Narayana

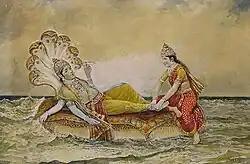
Vishnu as Narayana resting on Shesha on celestial waters, accompanied by his consort Lakshmi, 20th-century painting by M. V. Dhurandhar

Narayana is one of the forms and epithets of Vishnu. In this form, the deity is depicted in yogic slumber under the celestial ocean, symbolising the masculine principle and associated with his role of creation. He is also known as Purushottama, and is considered the Supreme Being in Vaishnavism.